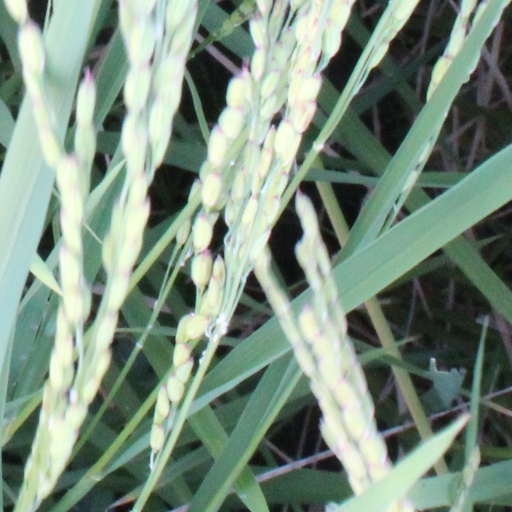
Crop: rice